Dutch East Indies

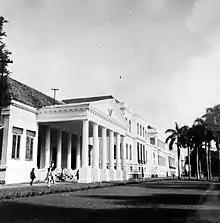
The Supreme Court Building, Batavia

The Netherlands capitulated their European territory to Germany on May 14, 1940. The royal family fled to exile in Britain. Germany and Japan were Axis allies. On 27 September 1940, Germany, Hungary, Italy and Japan signed a treaty outlining "spheres of influence". The Dutch East Indies fell into Japan's sphere.